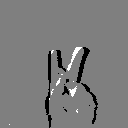
ASL letter: k